Mali national football team

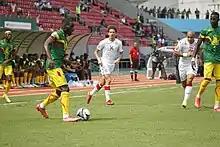
Mali v Tunisia at the 2021 Africa Cup of Nations.

The rivalry between Mali and Tunisia has been evident in recent years in terms of the number of frequent matches, especially in the Africa Cup of Nations. The two teams met for the first time on 6 January 1974, during a friendly match in Bamako, which ended with a 1–0 victory for Mali. The match between the two teams in the 1994 African Cup of Nations, which was held in Tunisia, remains one of the biggest setbacks witnessed by the Tunisian national team, as Mali won the match 2–0, which led to Tunisia's early exclusion from the tournament that was held on its soil. In recent years, the team's matches have continued, as they met in the last three consecutive editions of the African Cup of Nations 2019, 2021 and 2023, all of which were in the group stage, where Mali won two matches and one ended in a draw. The two teams met in the third and final round of the 2022 World Cup qualification. Two round-robin matches were played. However, Tunisia qualified for the World Cup after winning the first leg in Bamako 1–0 with an own goal from defender Moussa Sissako, and a goalless draw prevailed in the return match in Radès. This was Mali's closest chance of qualifying for the World Cup. The competition record remains with Tunisia with a slight advantage. Tunisia won 6 matches, 3 of which ended in draws, and Mali won 5 matches.